Witold Zacharewicz

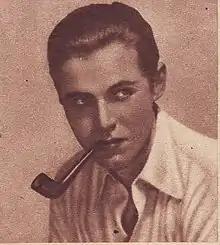
Witold Zacharewicz

Witold Zacharewicz (26 August 1914 – 16 February 1943) was a Polish film actor of the 1930s. During the German occupation of Poland he was arrested and murdered at Auschwitz.